57th Fighter-Interceptor Squadron

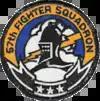
ACC squadron patch

On 1 October 1979 TAC absorbed ADC's assets, and the F-4E Phantom II aircraft of the 57th Fighter Interceptor Squadron. In 1982 the construction of hardened aircraft shelters was planned on the west end of the airfield and this construction started in 1983. The shelters were of a Norwegian design, with the doors opening inwards and fitting into a recess in the foundation, thus making the floor for the aircraft to taxi over. Thirteen shelters were constructed.